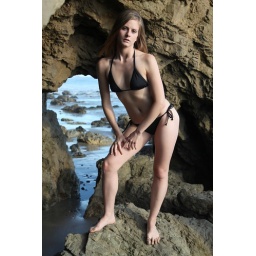
Photoshoot of a pretty model with long blonde hair and blue eyes in a black bikini.